Dark energy

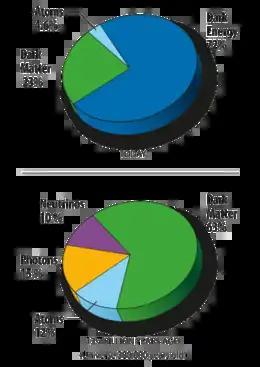
Estimated division of total energy in the universe into matter, dark matter and dark energy based on five years of WMAP data.

The existence of dark energy, in whatever form, is needed to reconcile the measured geometry of space with the total amount of matter in the universe. Measurements of cosmic microwave background anisotropies indicate that the universe is close to flat. For the shape of the universe to be flat, the mass–energy density of the universe must be equal to the critical density. The total amount of matter in the universe (including baryons and dark matter), as measured from the cosmic microwave background spectrum, accounts for only about 30% of the critical density. This implies the existence of an additional form of energy to account for the remaining 70%. The Wilkinson Microwave Anisotropy Probe (WMAP) spacecraft seven-year analysis estimated a universe made up of 72.8% dark energy, 22.7% dark matter, and 4.5% ordinary matter. Work done in 2013 based on the Planck spacecraft observations of the cosmic microwave background gave a more accurate estimate of 68.3% dark energy, 26.8% dark matter, and 4.9% ordinary matter.